Muhannad Assiri

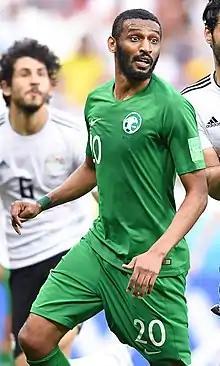
Assiri with Saudi Arabia at the 2018 FIFA World Cup

Muhannad Ahmed Abu Radeah Assiri (born 14 October 1986) is a Saudi Arabian former professional footballer who plays as a forward.